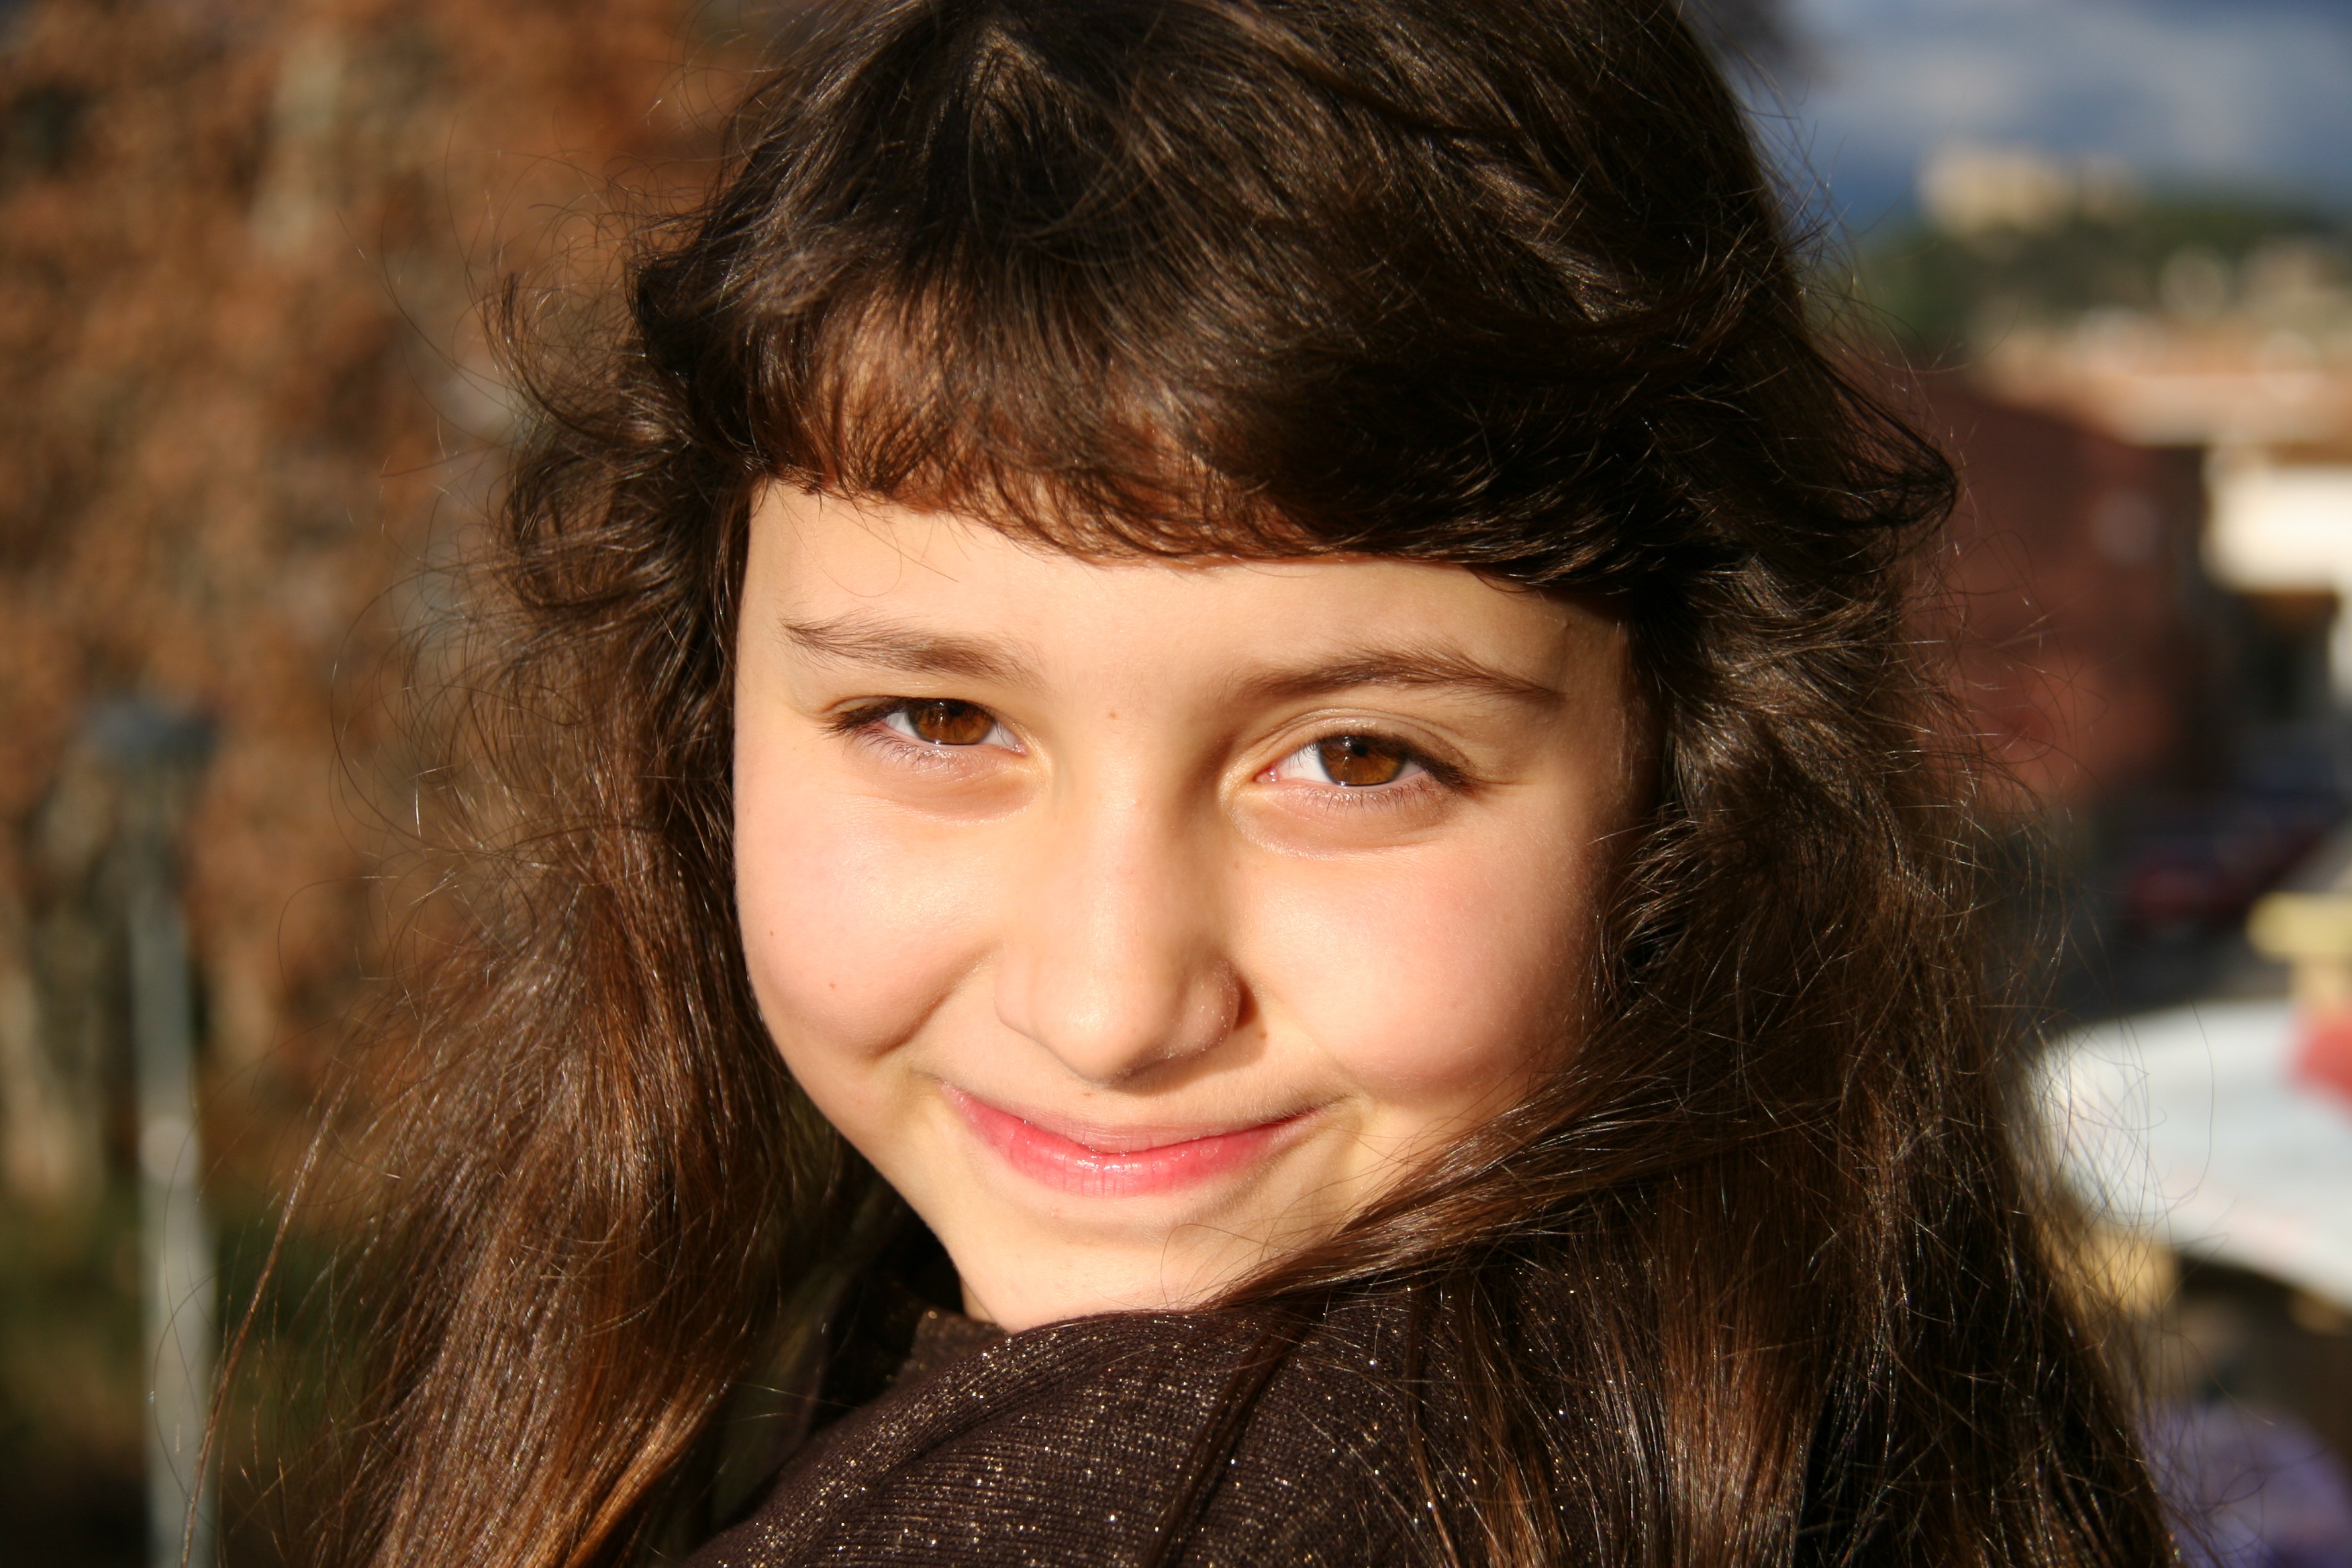
person, girl, woman, hair, photography, profile, portrait, model, lady, facial expression, hairstyle, smile, long hair, close up, face, nose, happy, happiness, eye, head, look, skin, beauty, joy, front, smiles, emotion, photo shoot, brown hair, portrait photography, eyes marones